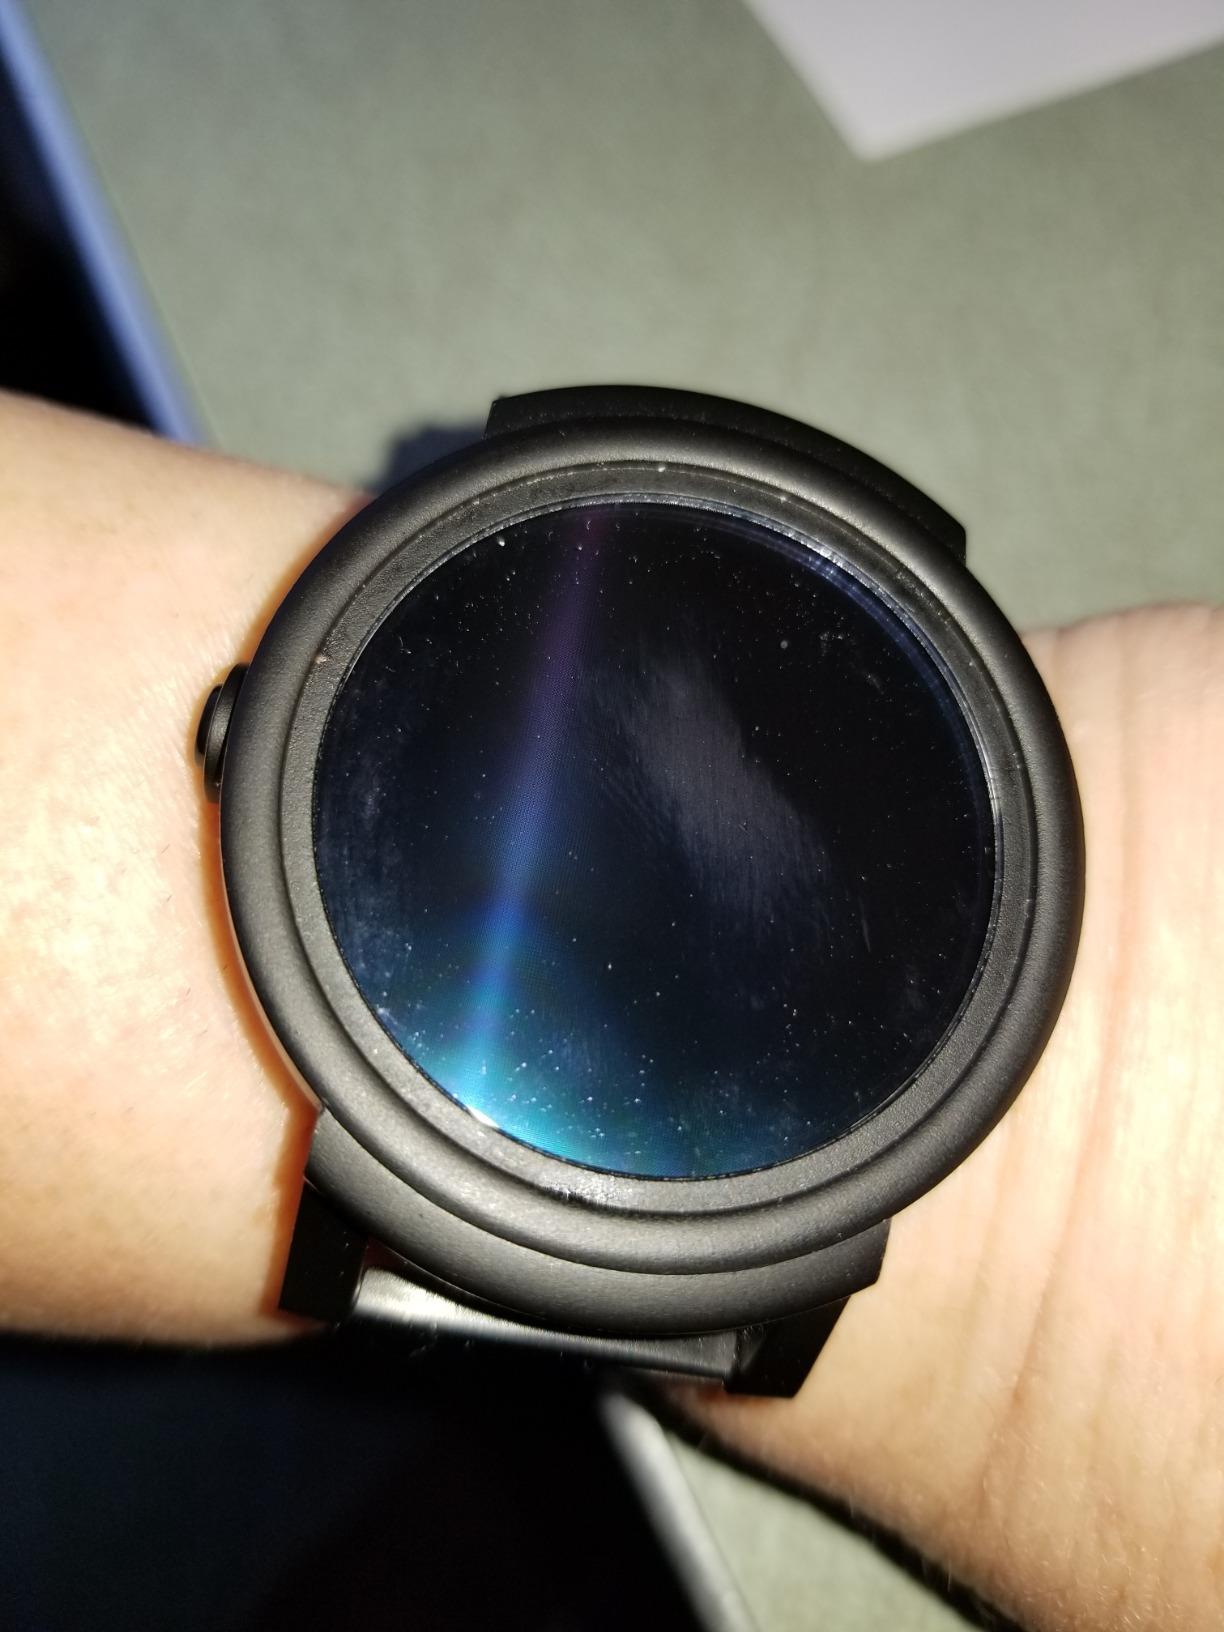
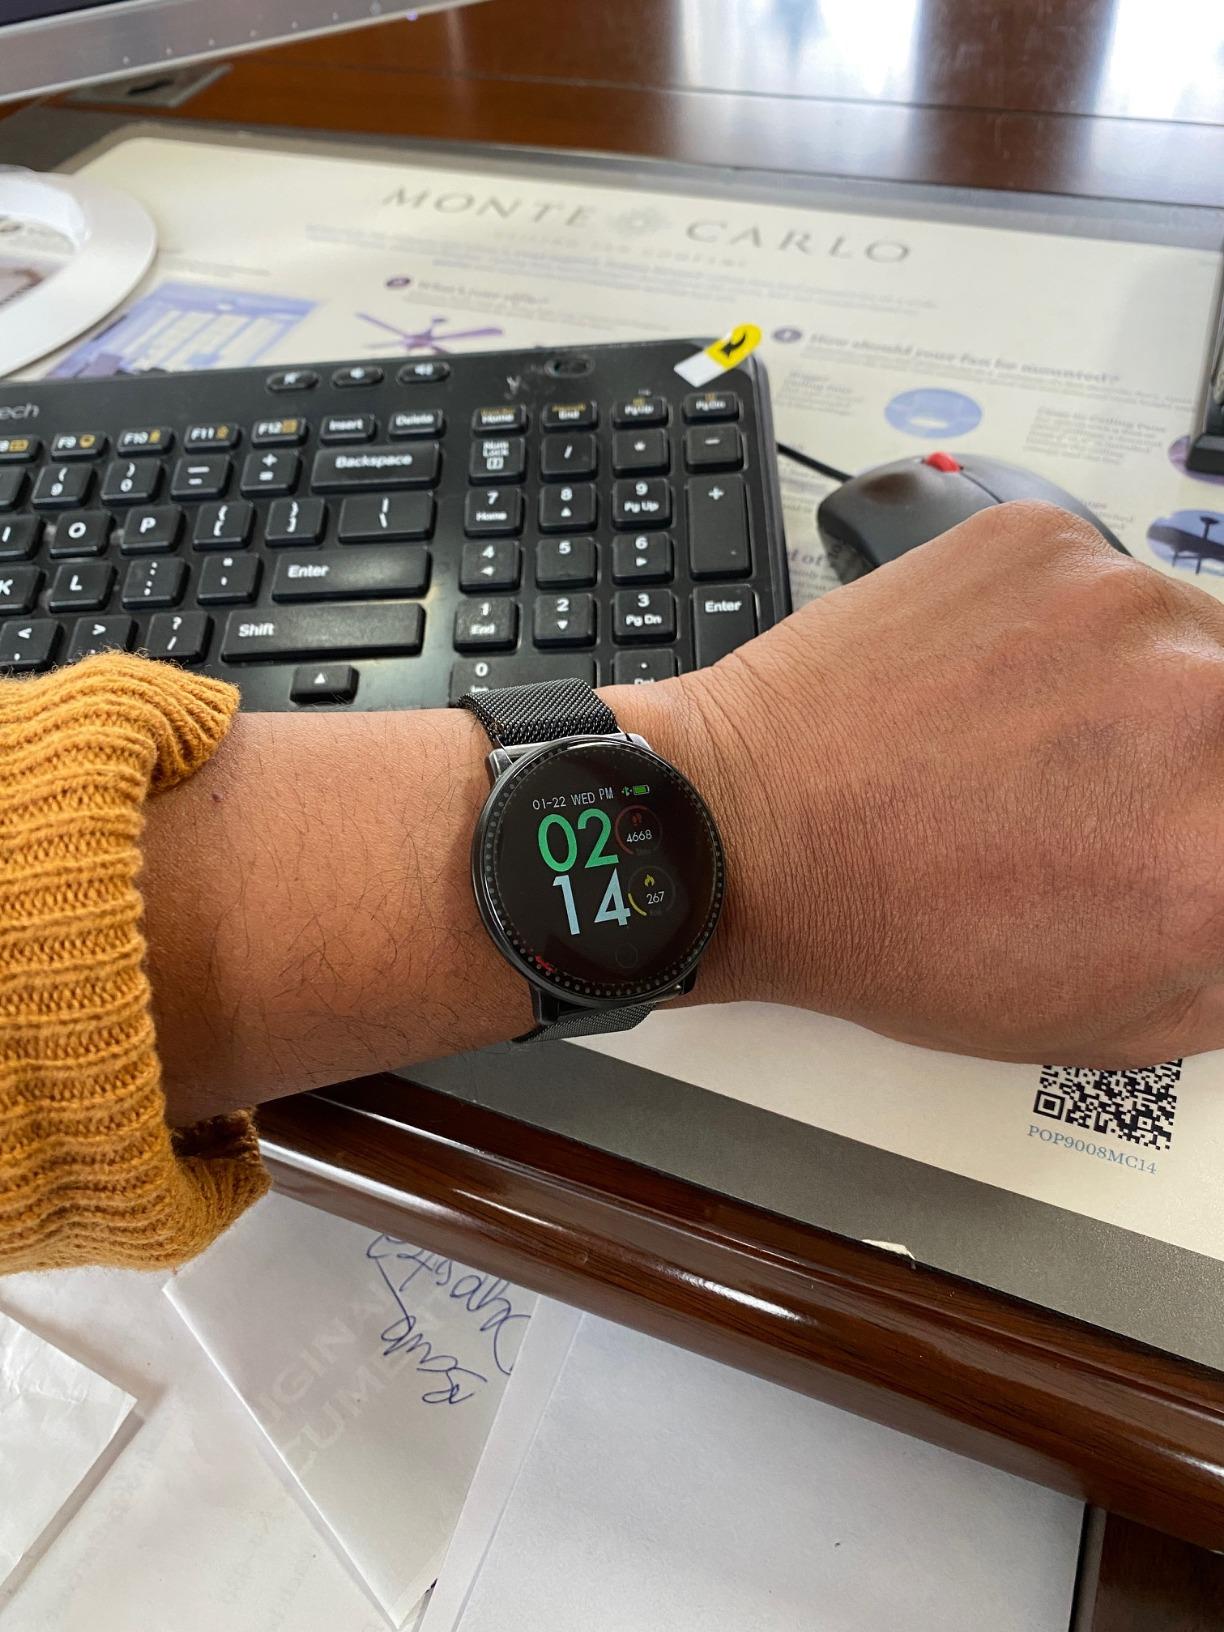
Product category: smartwatch
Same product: no